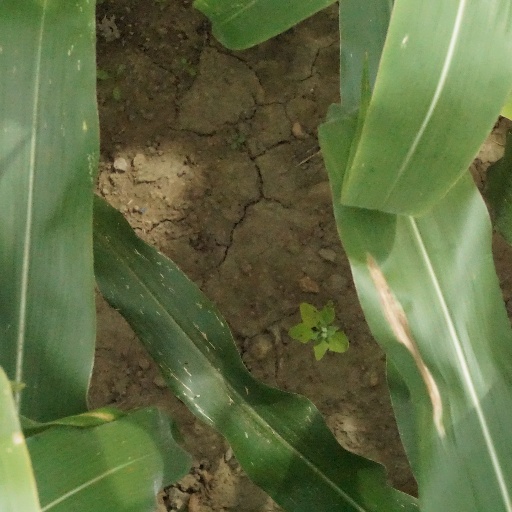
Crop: maize; corn